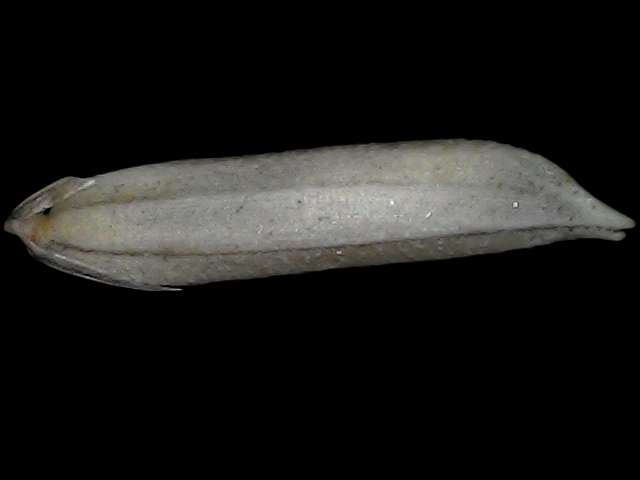
Rice variety: Bd57